Prince of Broadway (film)

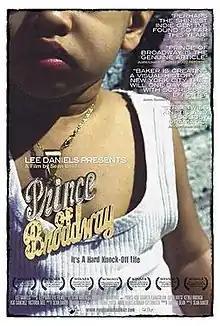
Film poster

Prince of Broadway is a 2008 American independent drama film written and directed by Sean Baker.